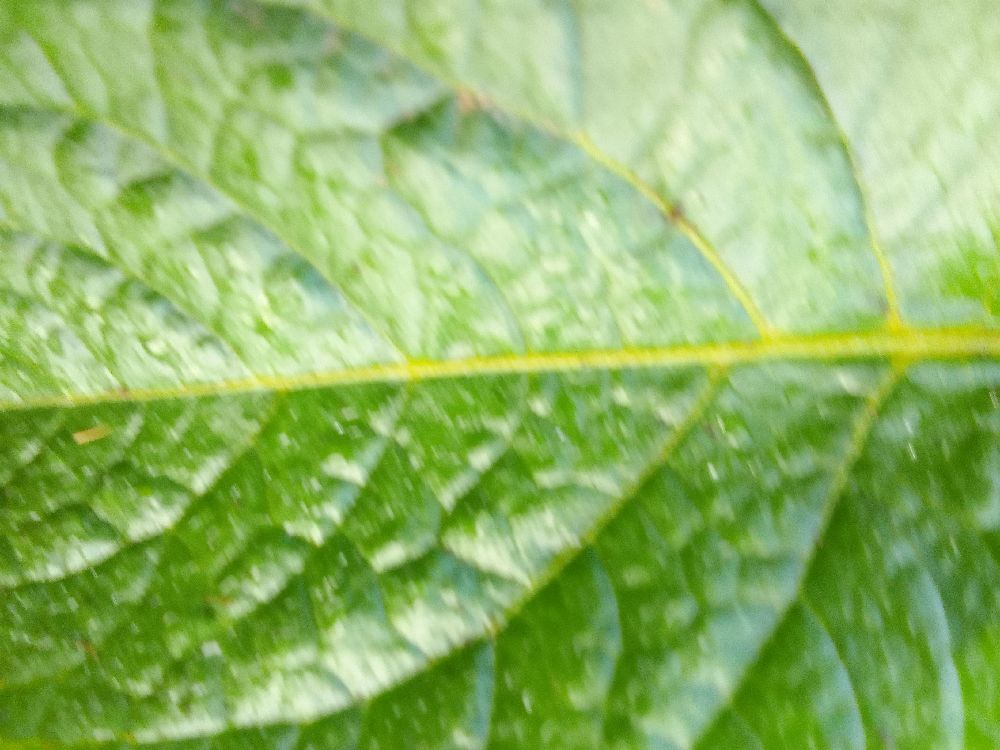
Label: Healthy